Bühler railway station

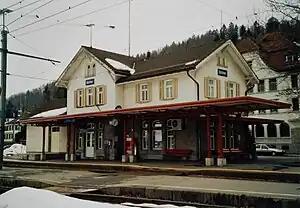
The station building and platform in 2009

Bühler railway station (German: "Bahnhof Bühler") is a railway station in the municipality of Bühler, in the Swiss canton of Appenzell Ausserrhoden. It is located on the 1,000 mm (3 ft 3+⁄ in) metre gauge Appenzell–St. Gallen–Trogen line of Appenzell Railways, and is served by local trains only.